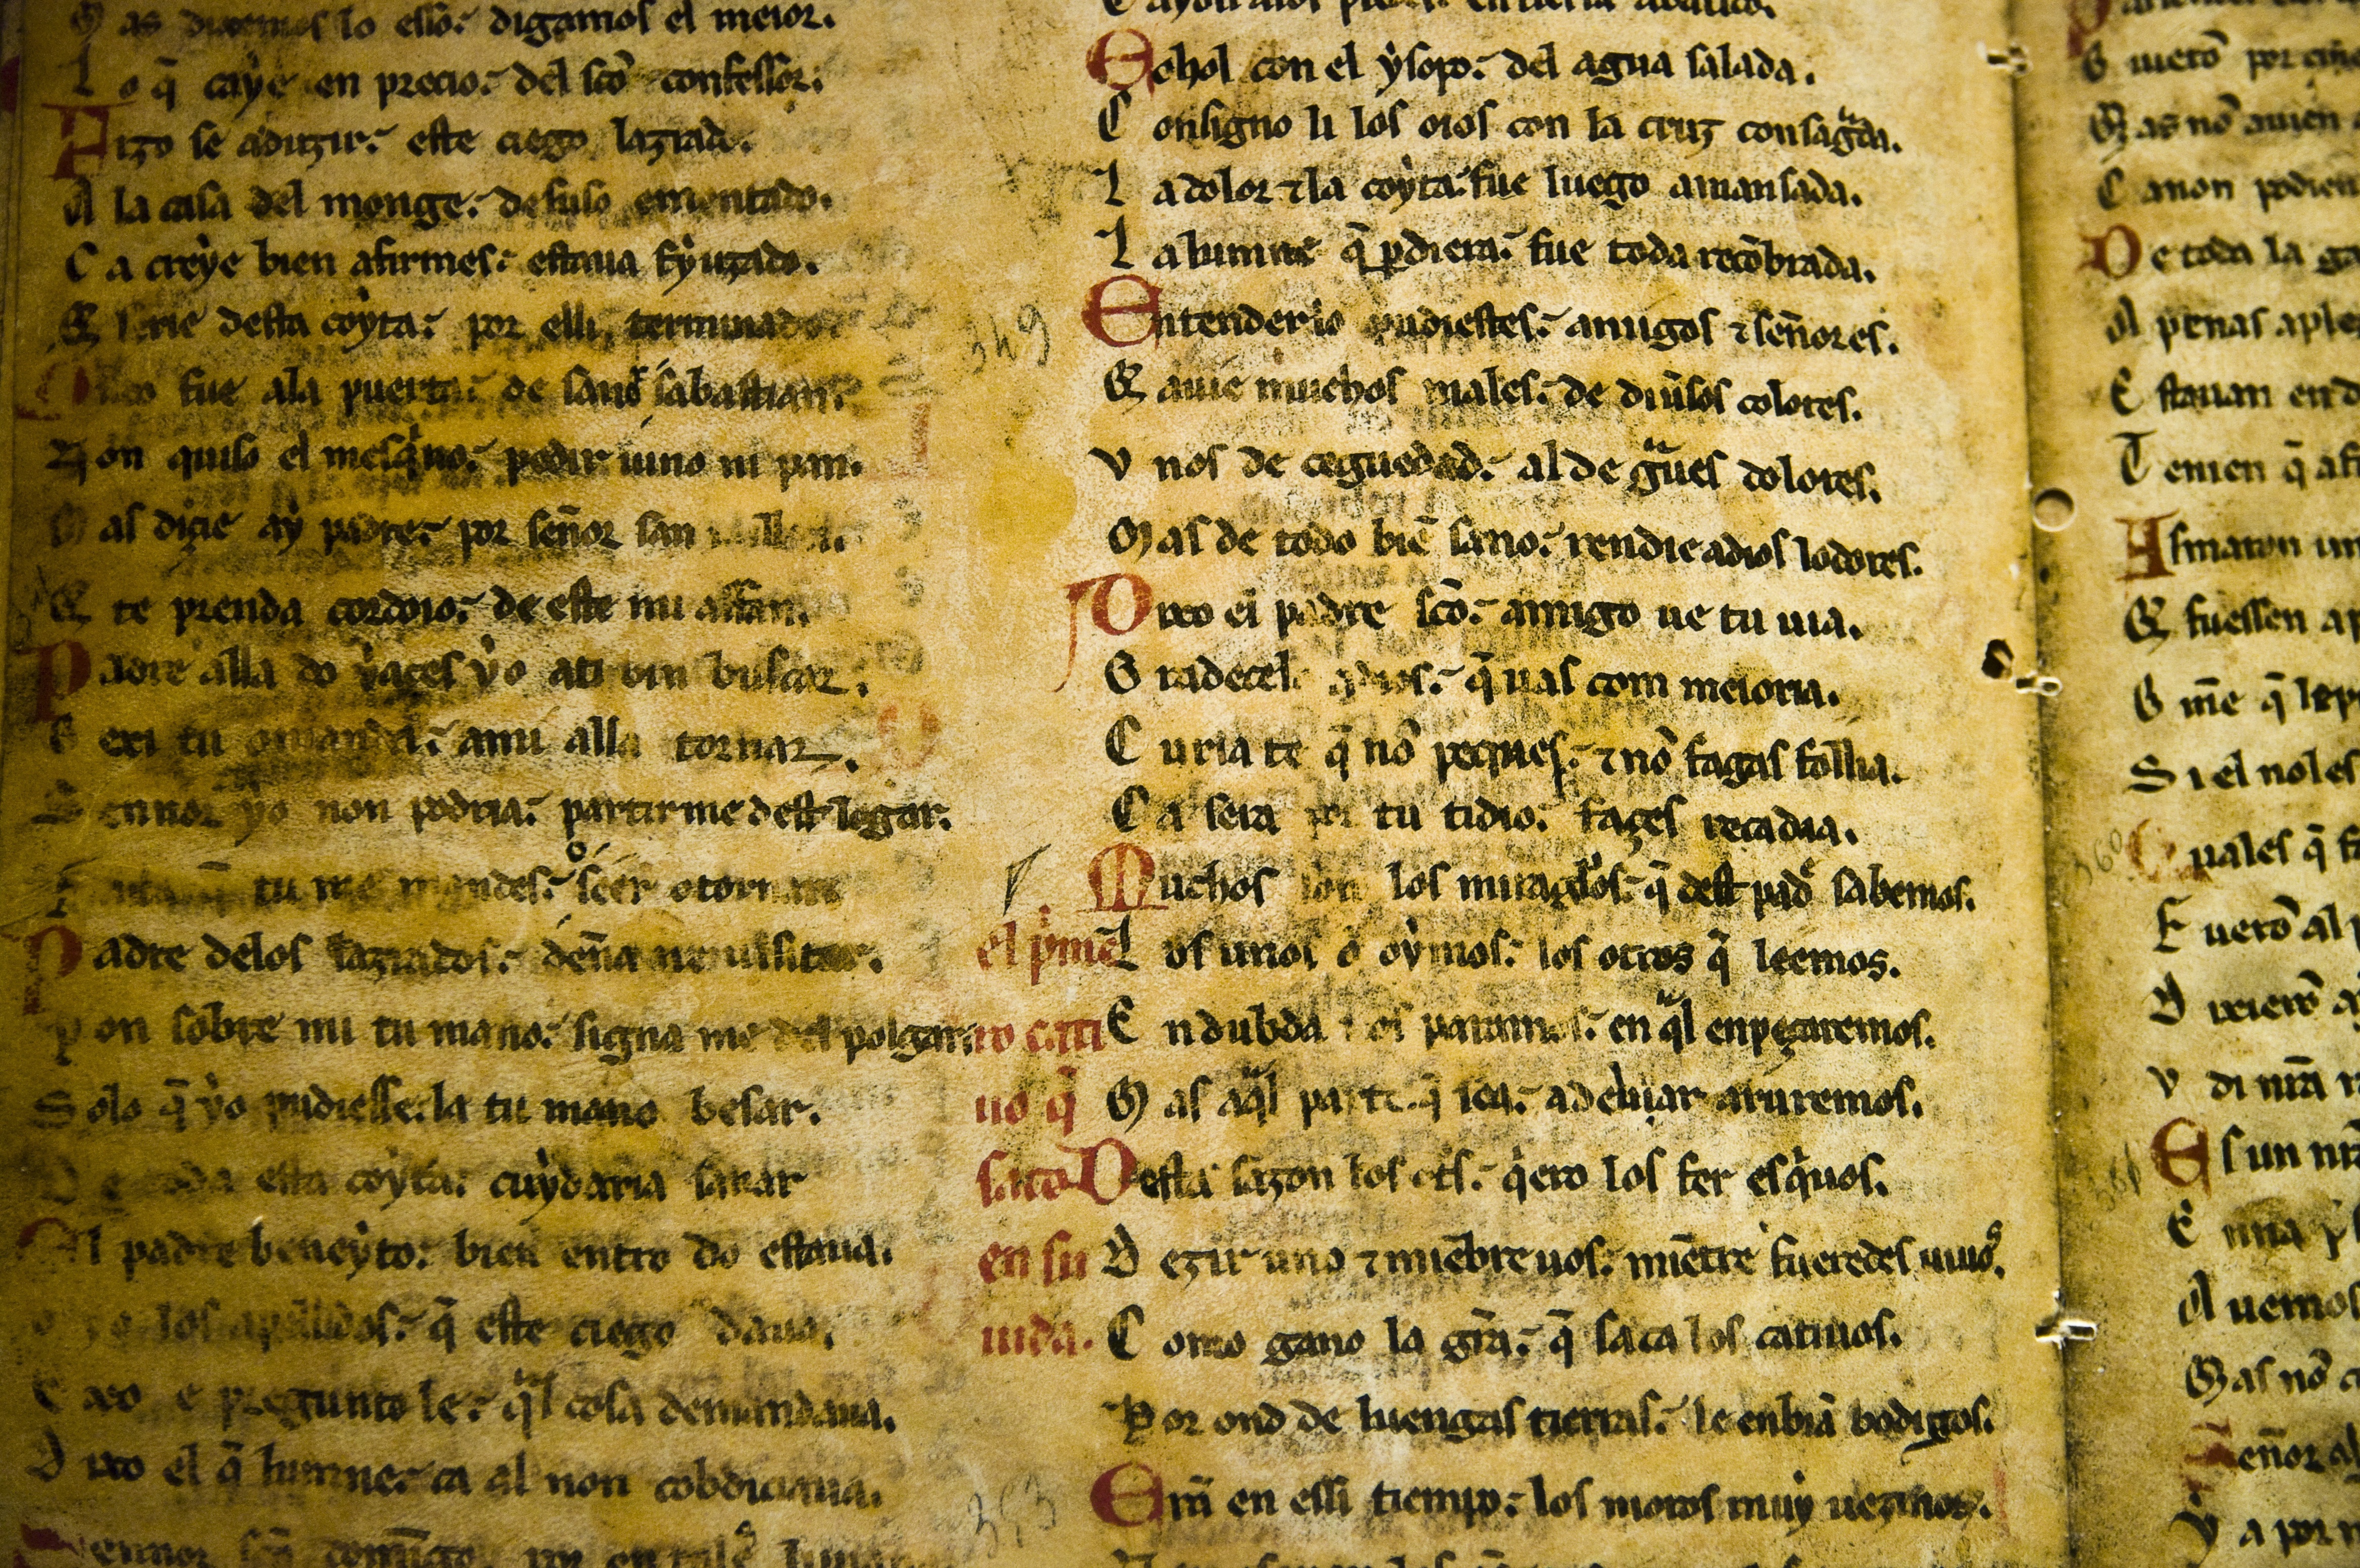
writing, book, font, fiction, text, manuscript, handwriting, document, incunabulum